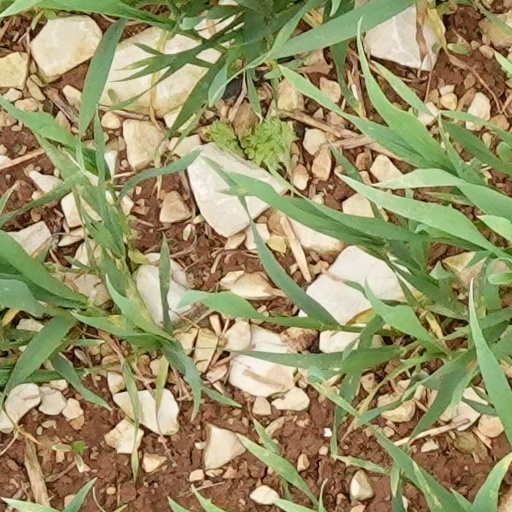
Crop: wheat